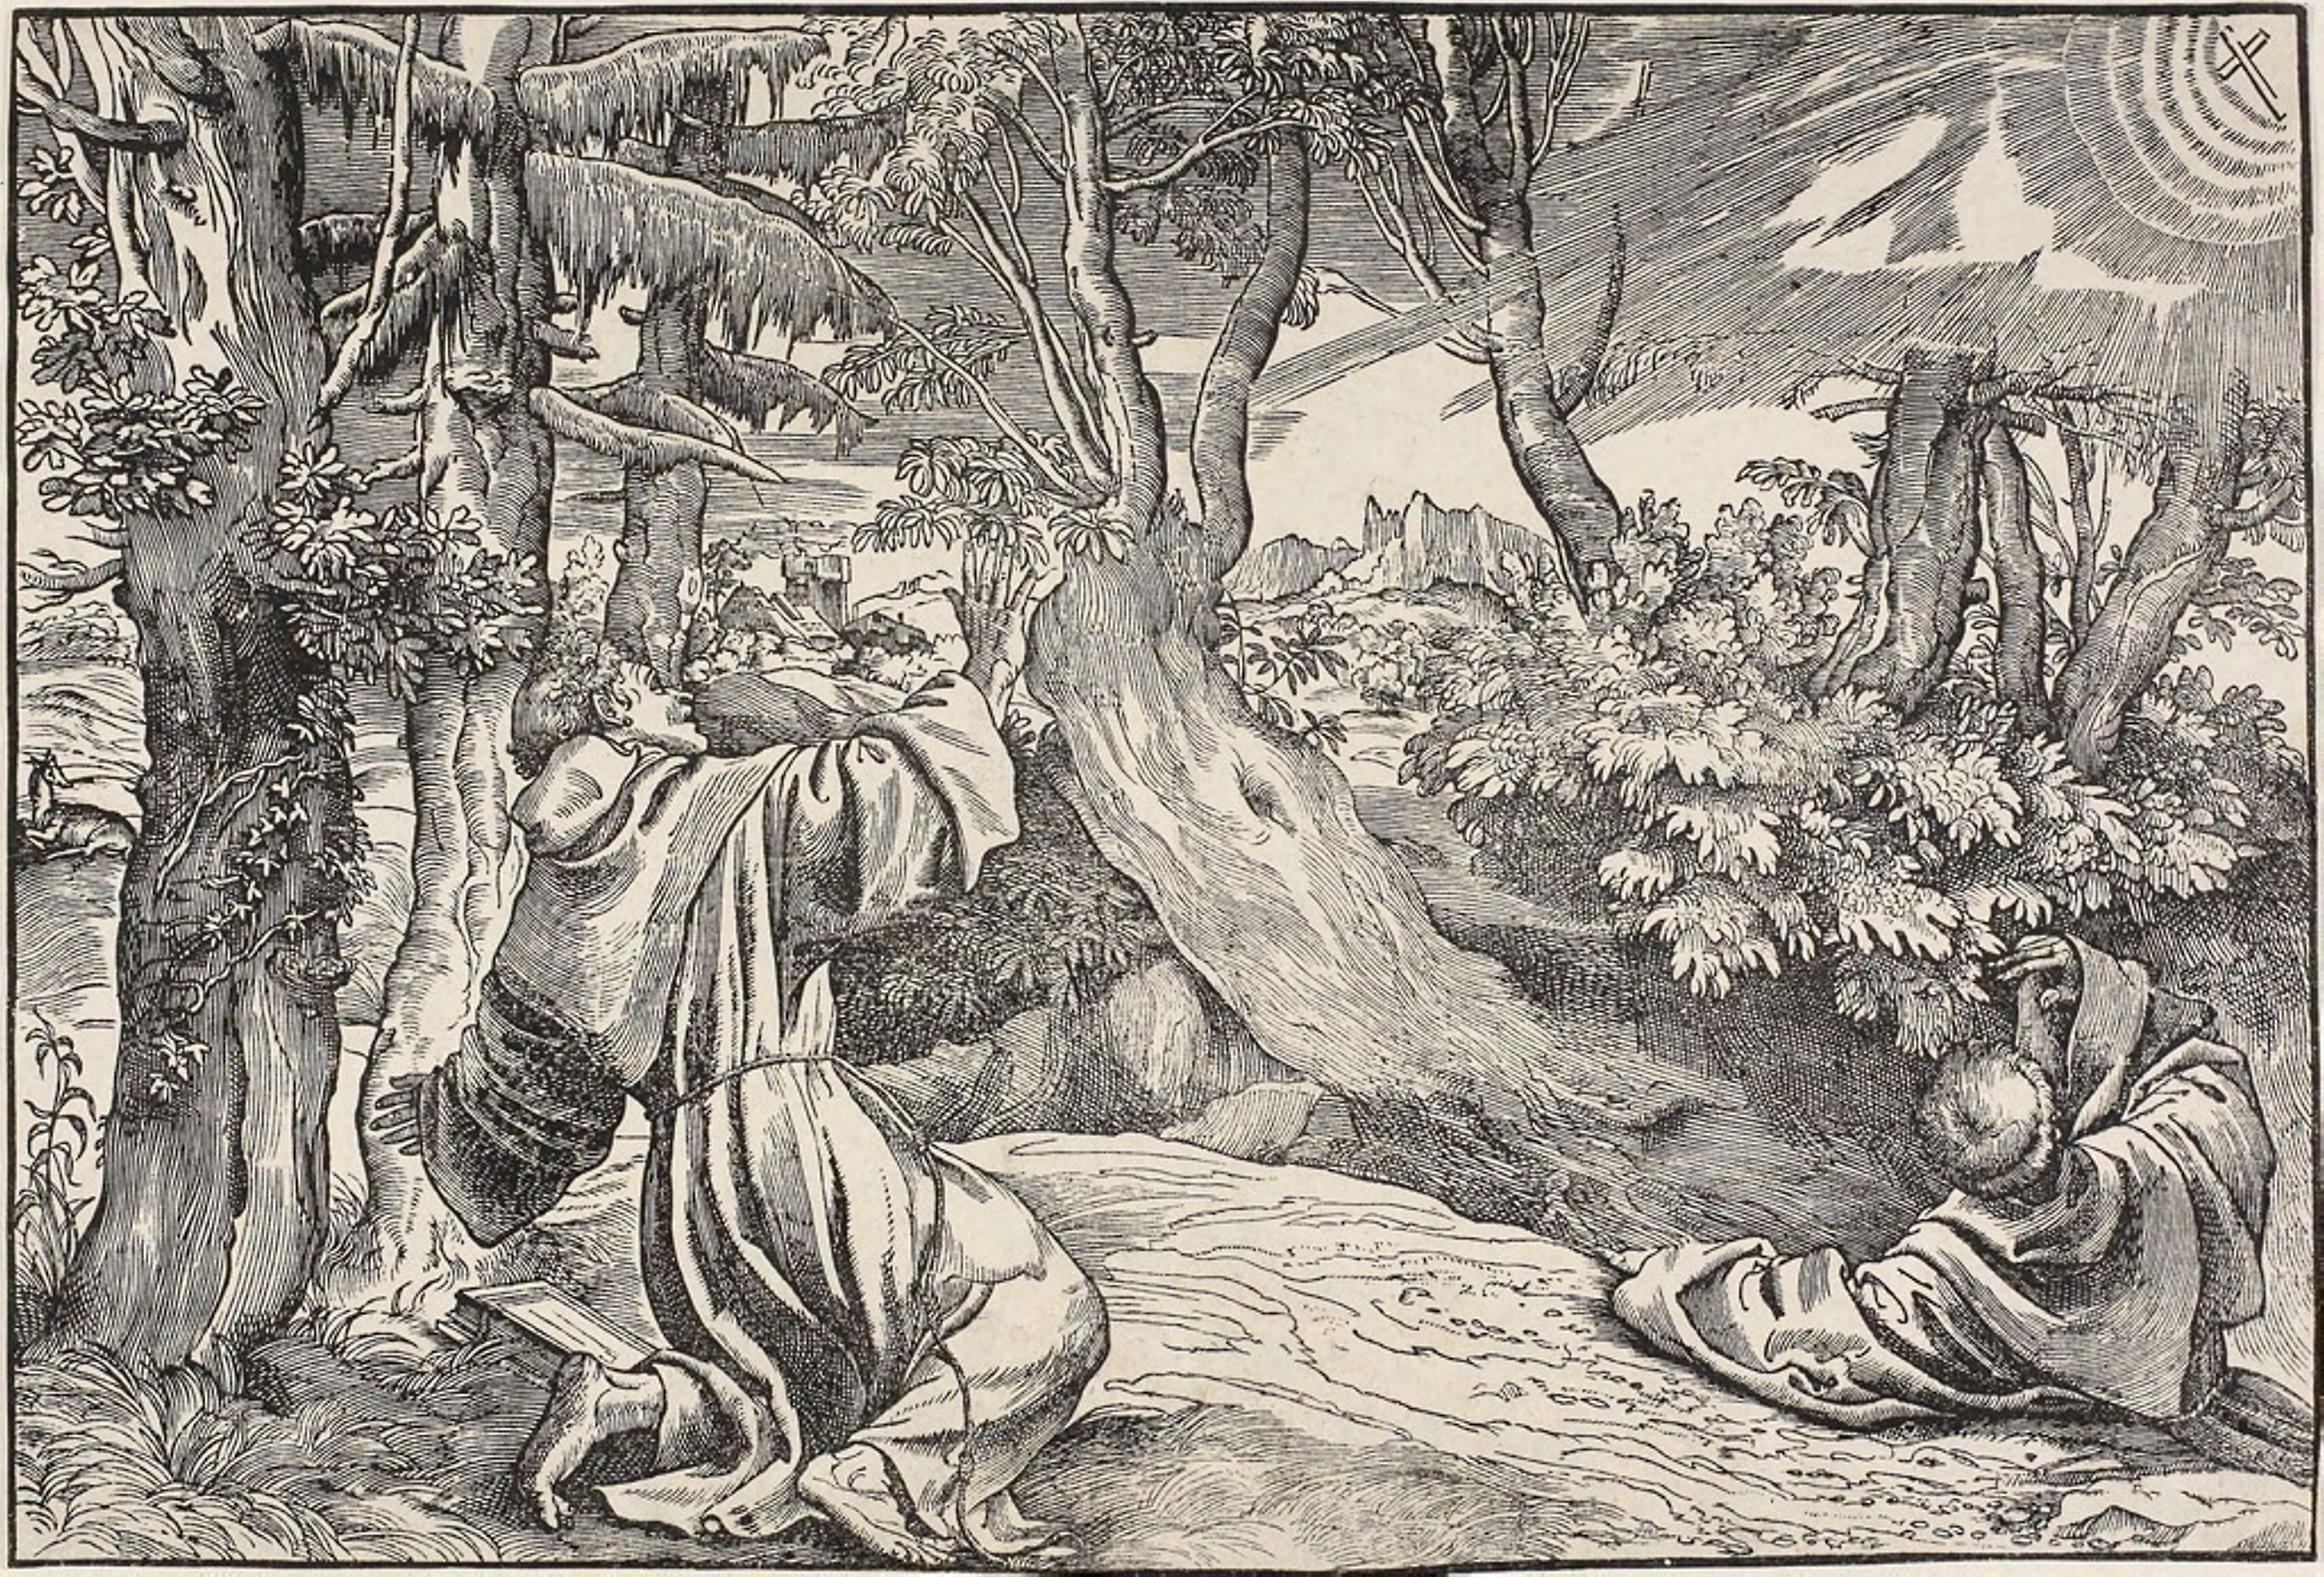
tree, art, black and white, mythology, fictional character, monochrome, history, plant, mythical creature, visual arts, illustration, fiction, drawing, printmaking